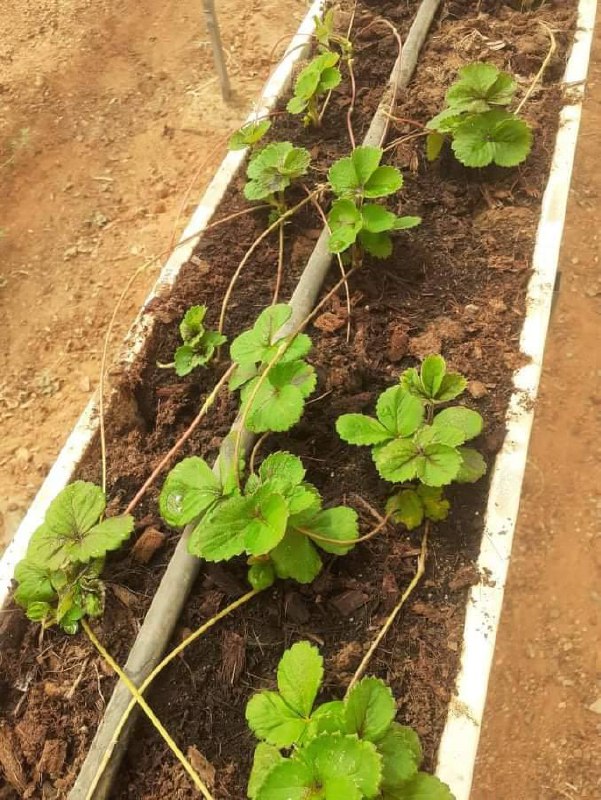
الوصف بالفصحى: تنمو شتائلُ الفراولةِ الخضراءُ الصغيرةُ بانتظامٍ داخلَ حوضٍ زراعيٍّ مستطيل
الوصف بالعامية السودانية: شتول فراولة نايرة قايمة في حوض مستطيل
التصنيف: Agriculture & Livestock